Lorenzo M. Boardman

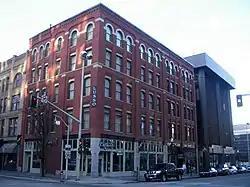
The Whitten Block, designed by Boardman.

Lorenzo M. Boardman (c. 1832 - July 16, 1897) was an American architect. Born in Pennsylvania, he was an architect in Minneapolis, Minnesota for three decades. He spent the last ten years of his life in Spokane, Washington, where he designed many buildings, including the Traders Block, Temple Court, the Ross Block, and the Windsor Block. He also designed the NRHP-listed Whitten Block.